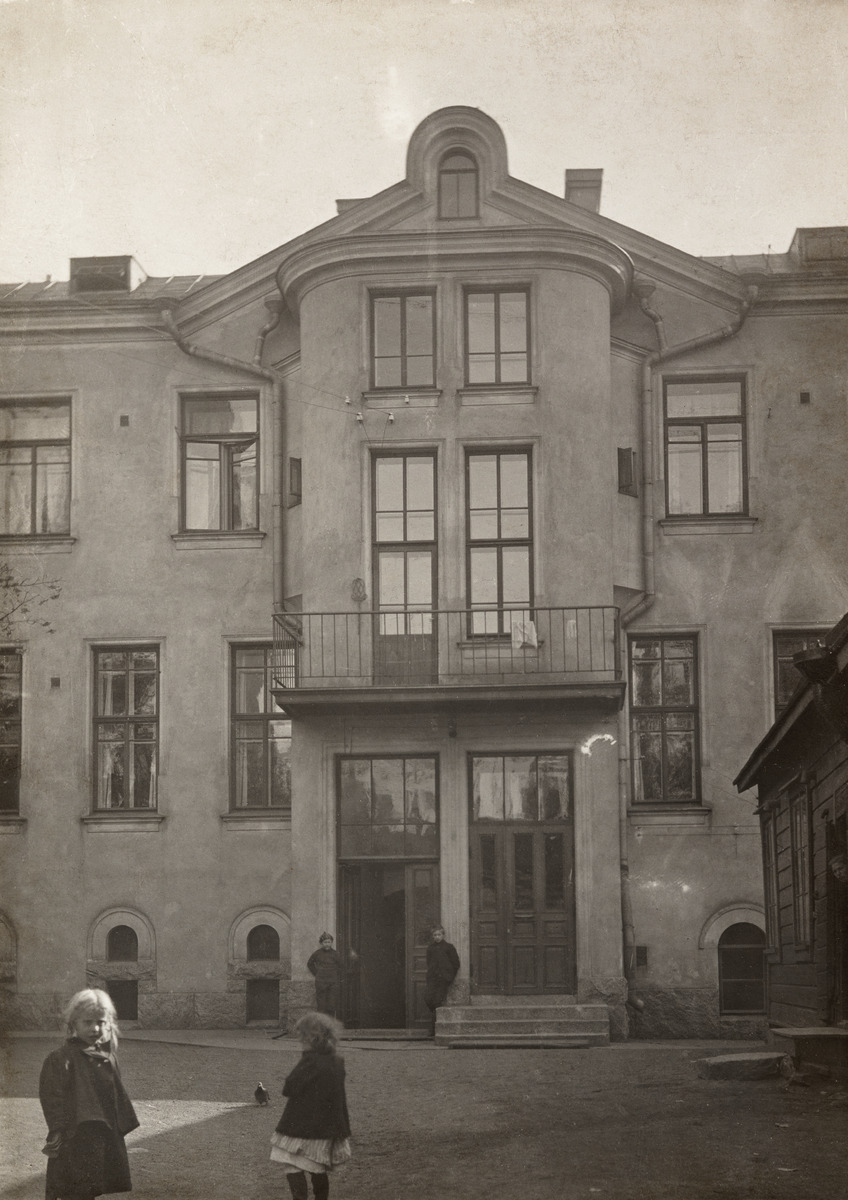
Uudemaankatu 24, jonka rakennusmestarina toimi Juho Ahde
sisällön kuvaus: Uudemaankatu 24, jonka rakennusmestarina toimi Juho Ahde. Sisäpihalla kuvan oikeassa reunassa olevassa puurakennuksessa toimi Alli Nissisen valmistava koulu, Pihalla lapsia. mustavalkoinen
Ajankohta: kuvausaika 1900 -luku alku
Paikka: Suomi, Uusimaa, Helsinki, Punavuori Helsinki, Uudenmaankatu 24
Aiheet: Pihat, puurakennukset, hirsirakennukset, koulurakennukset, asuinrakennukset, kerrostalot, lapset, oppilaat